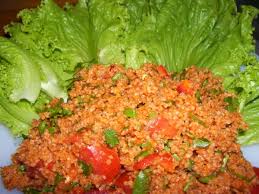
Yemek: kisir